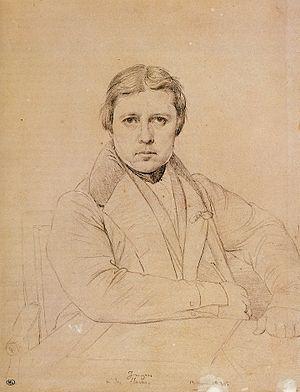
Jean-Auguste-Dominique Ingres, Autoportrait dessin au crayon sur papier 1835 musée du Louvre